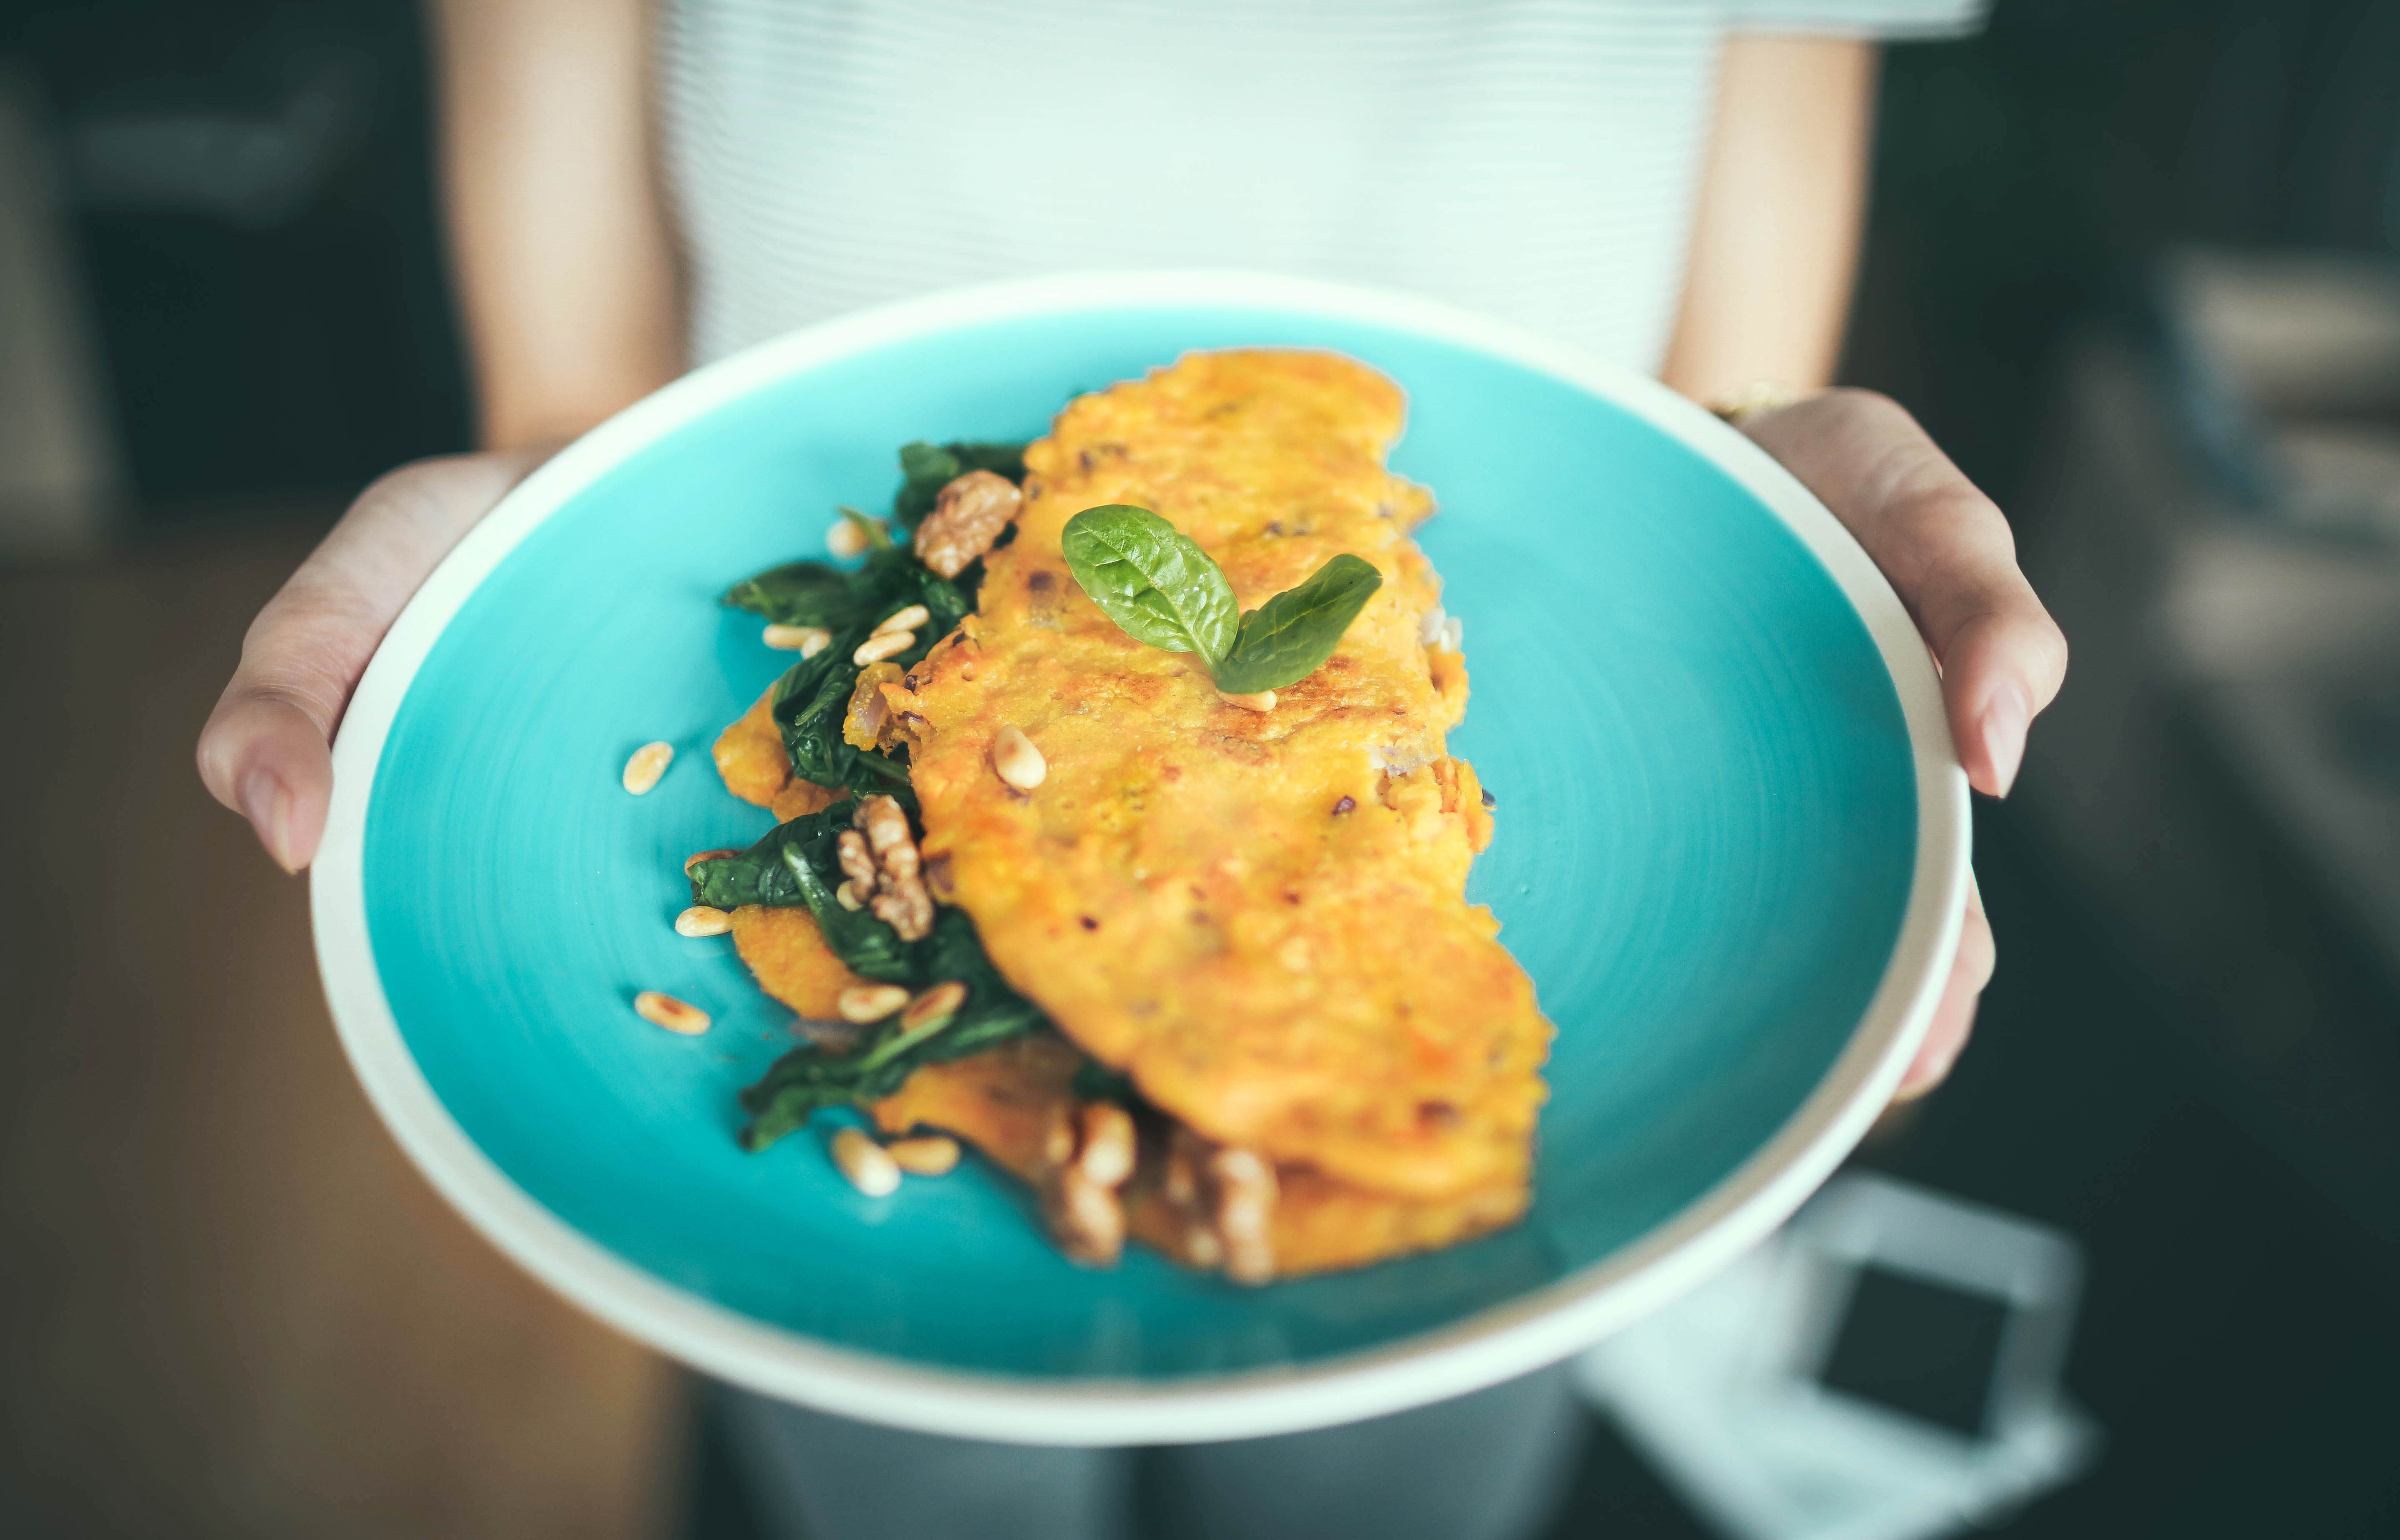
dish, meal, food, produce, breakfast, cuisine